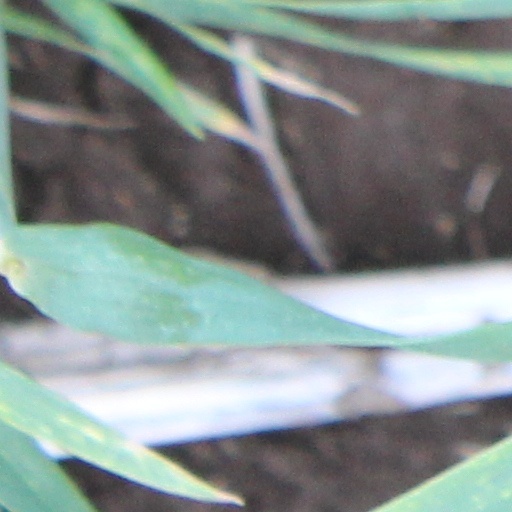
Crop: wheat